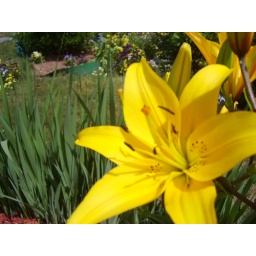
flower i saw while on a walk in an eccelectic and colorful garden